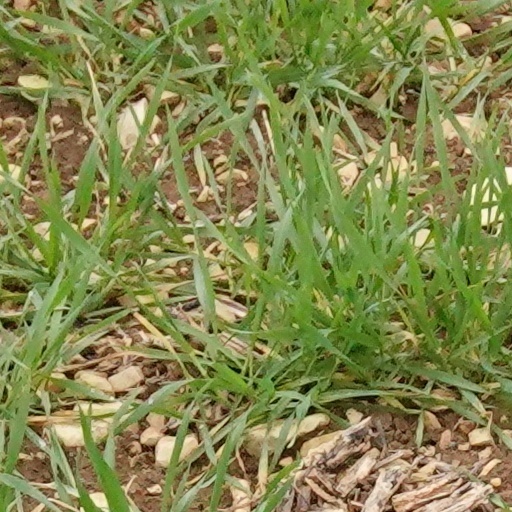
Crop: wheat